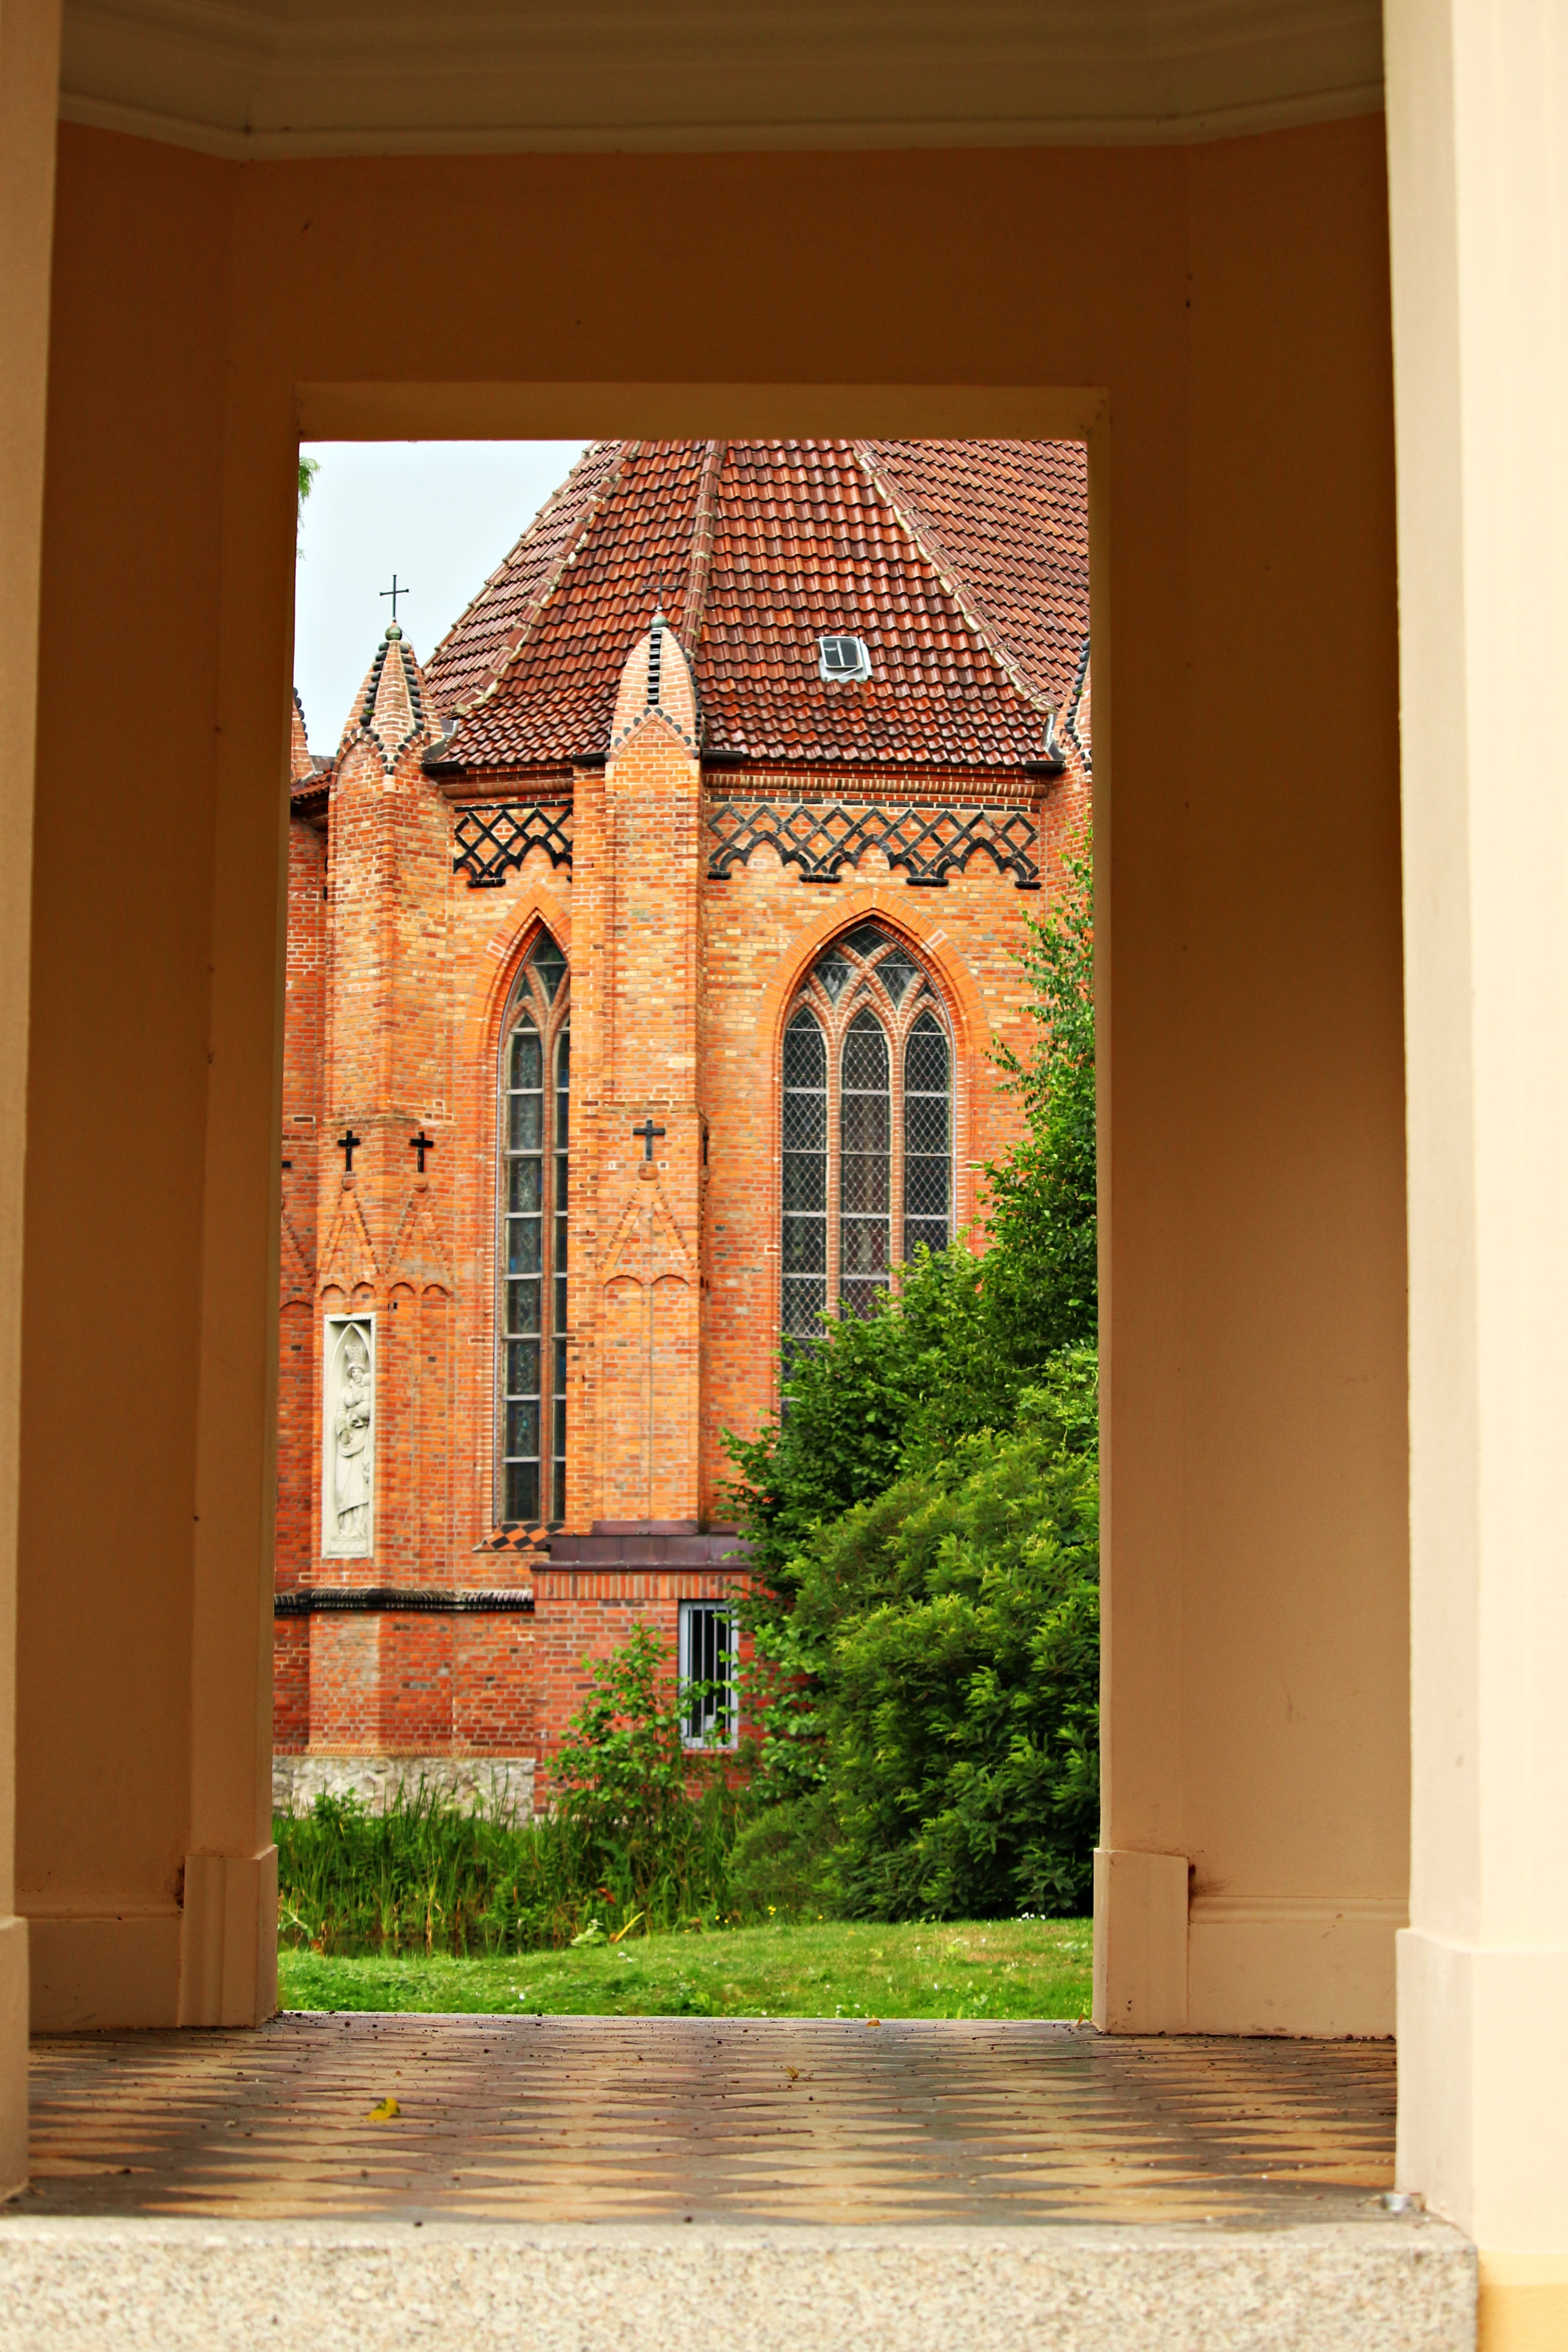
architecture, wood, house, window, building, home, wall, arch, tower, facade, chapel, old building, brick, door, goal, place of worship, bell tower, interior design, steeple, estate, castle park, ludwigslust parchim, teepavillion